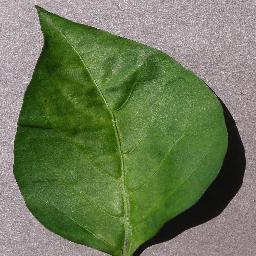
Label: Pepper,_bell___healthy